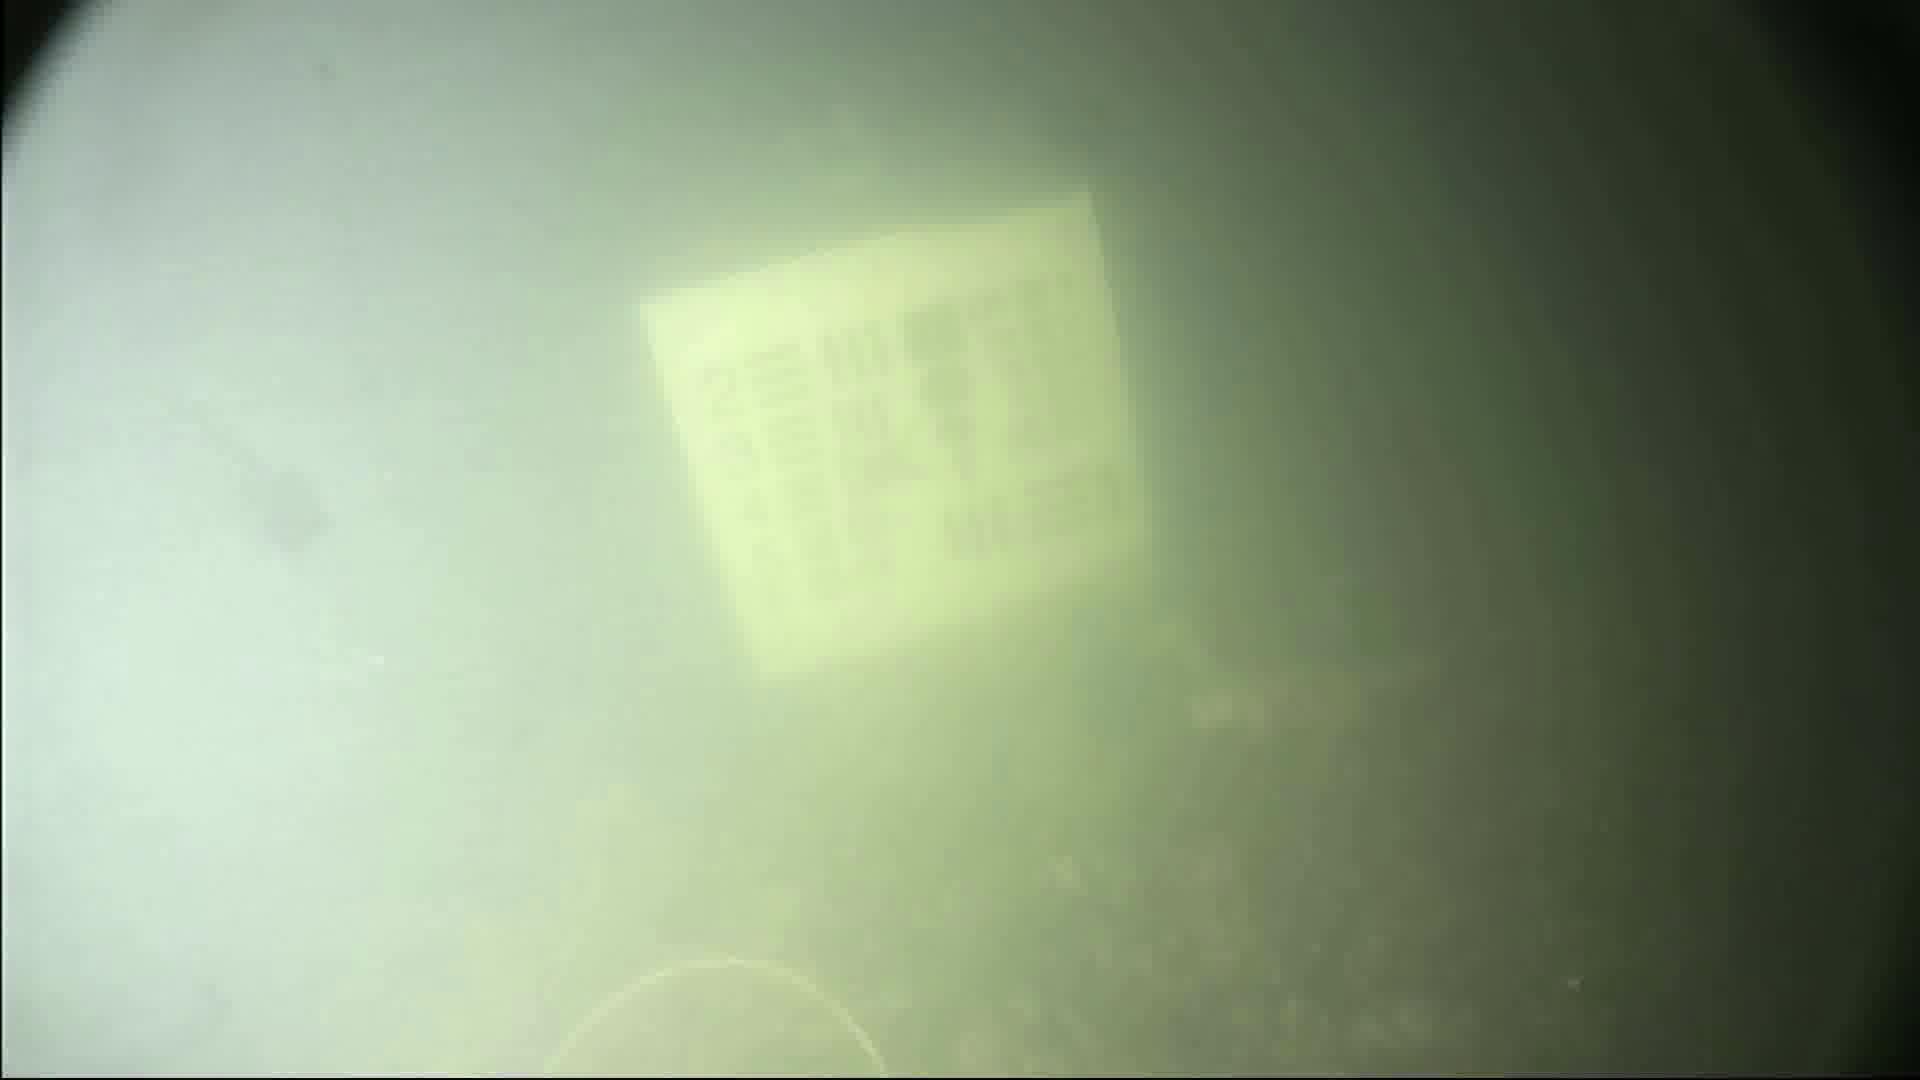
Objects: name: crab